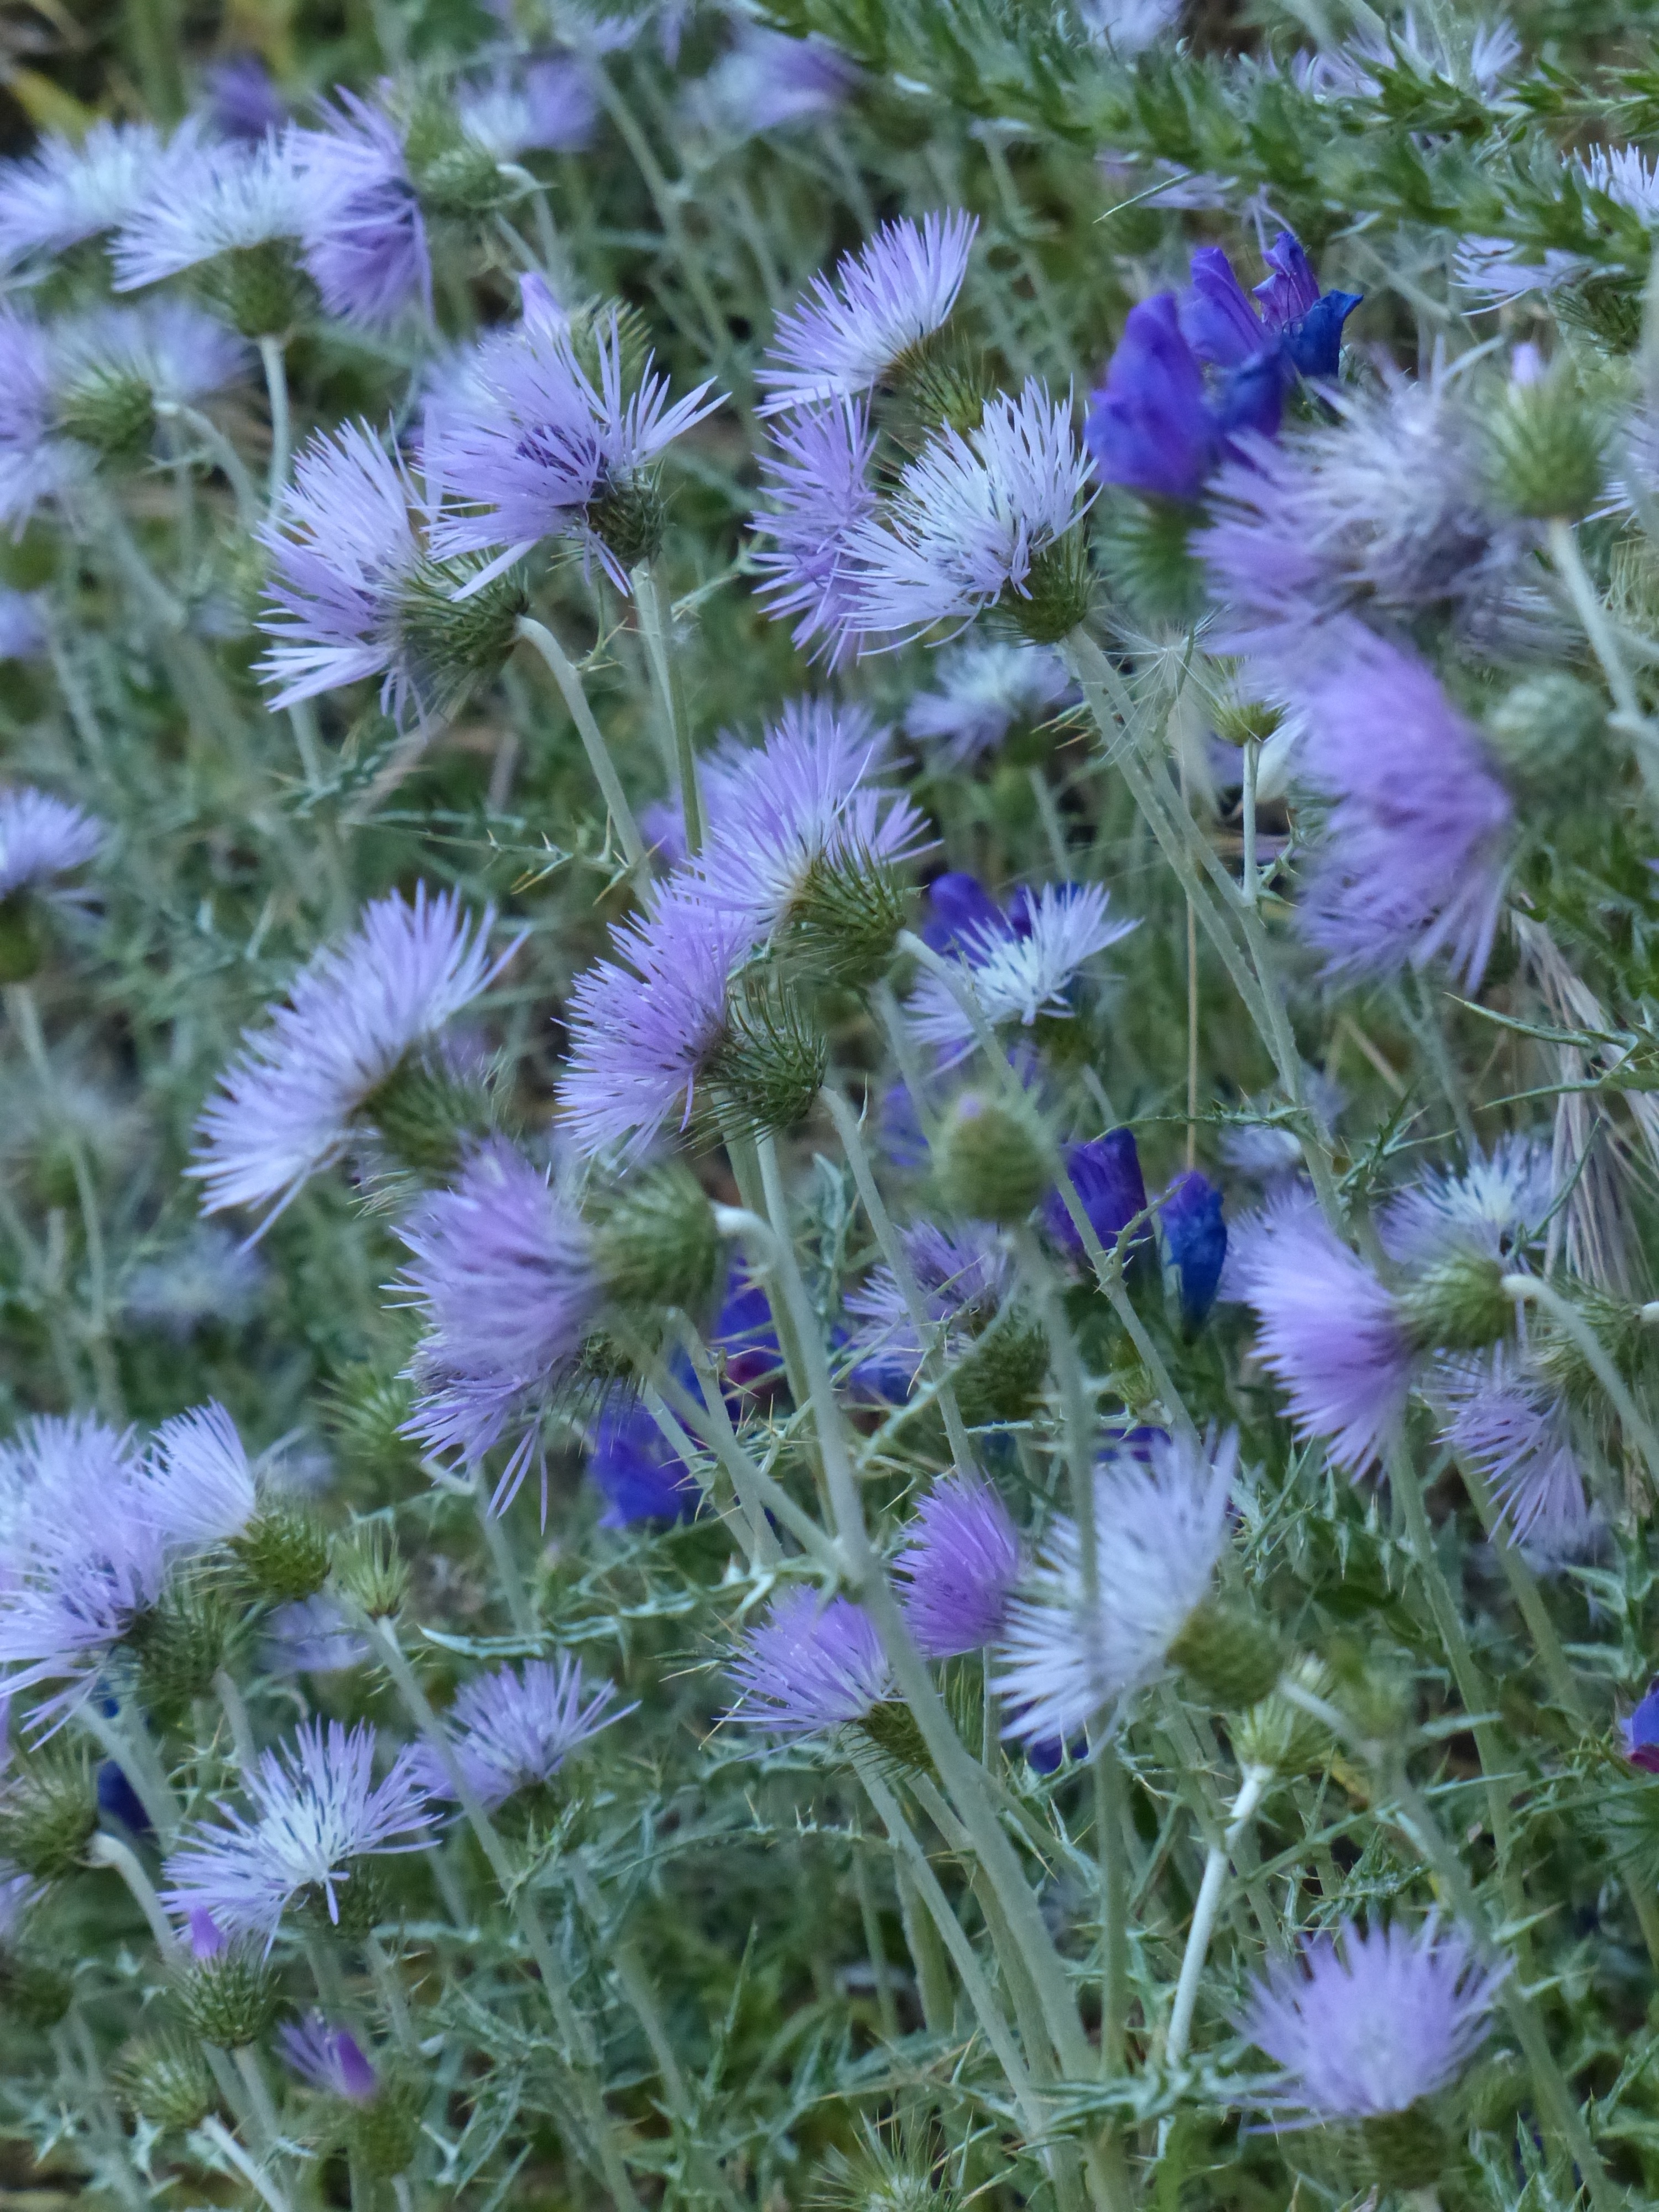
blossom, plant, meadow, flower, purple, bloom, herb, flora, lavender, wildflower, violet, aster, thistle, flowering plant, daisy family, silybum, bellflower family, annual plant, land plant, english lavender, jasione montana, steal thistle, carduus clavulatus